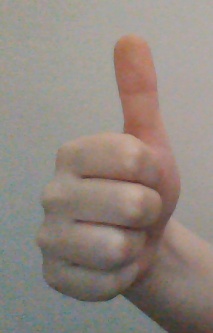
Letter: aleff